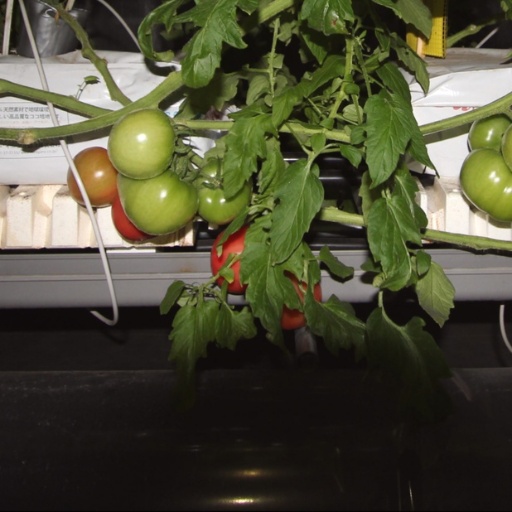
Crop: tomato